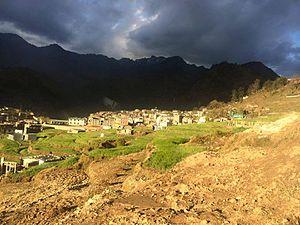
Martadi est une ville du Népal située dans la zone de Seti et chef-lieu du district de Bajura. Au recensement de 2011, la ville comptait 8 807 habitants.